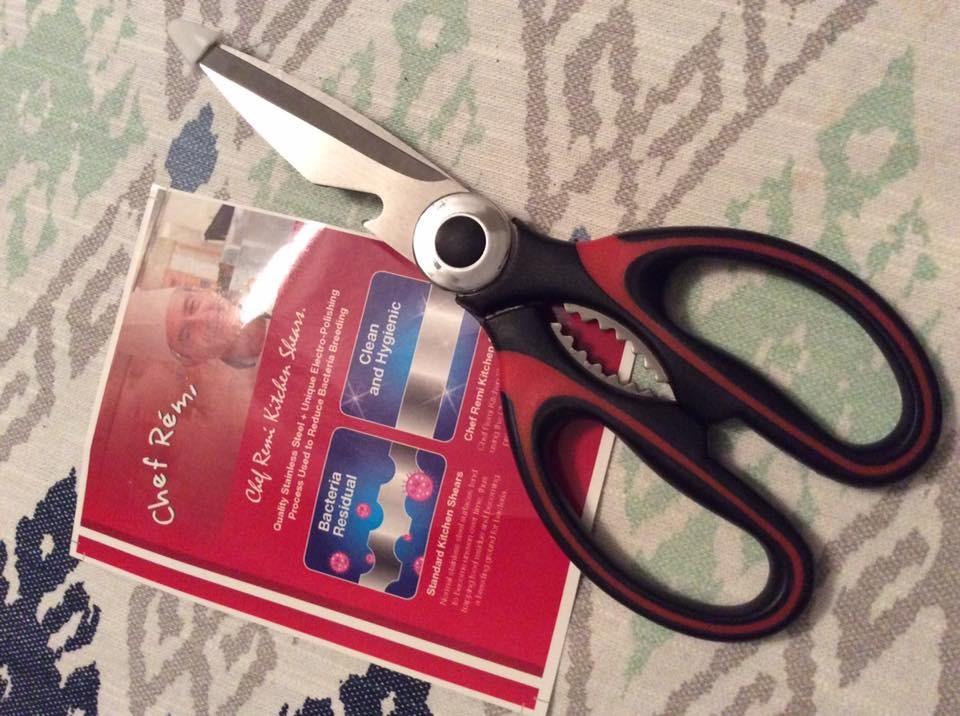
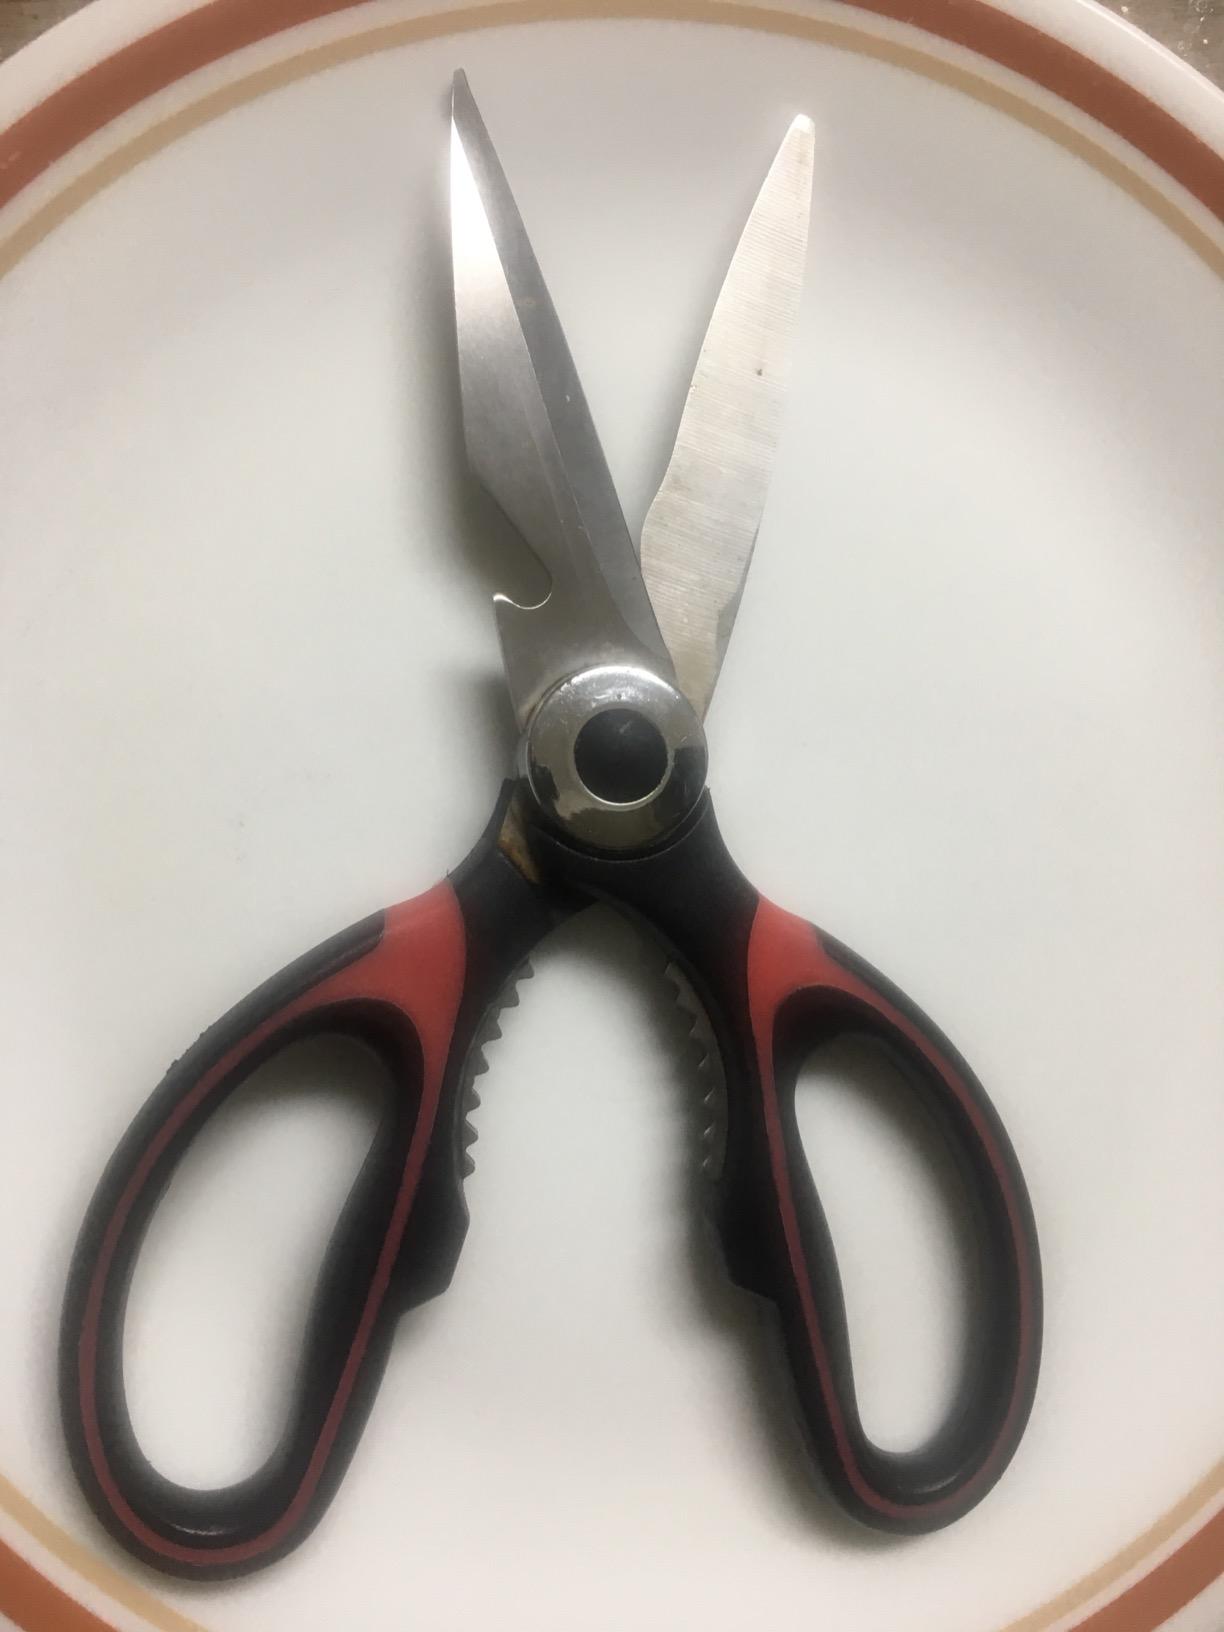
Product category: items_knife
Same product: yes